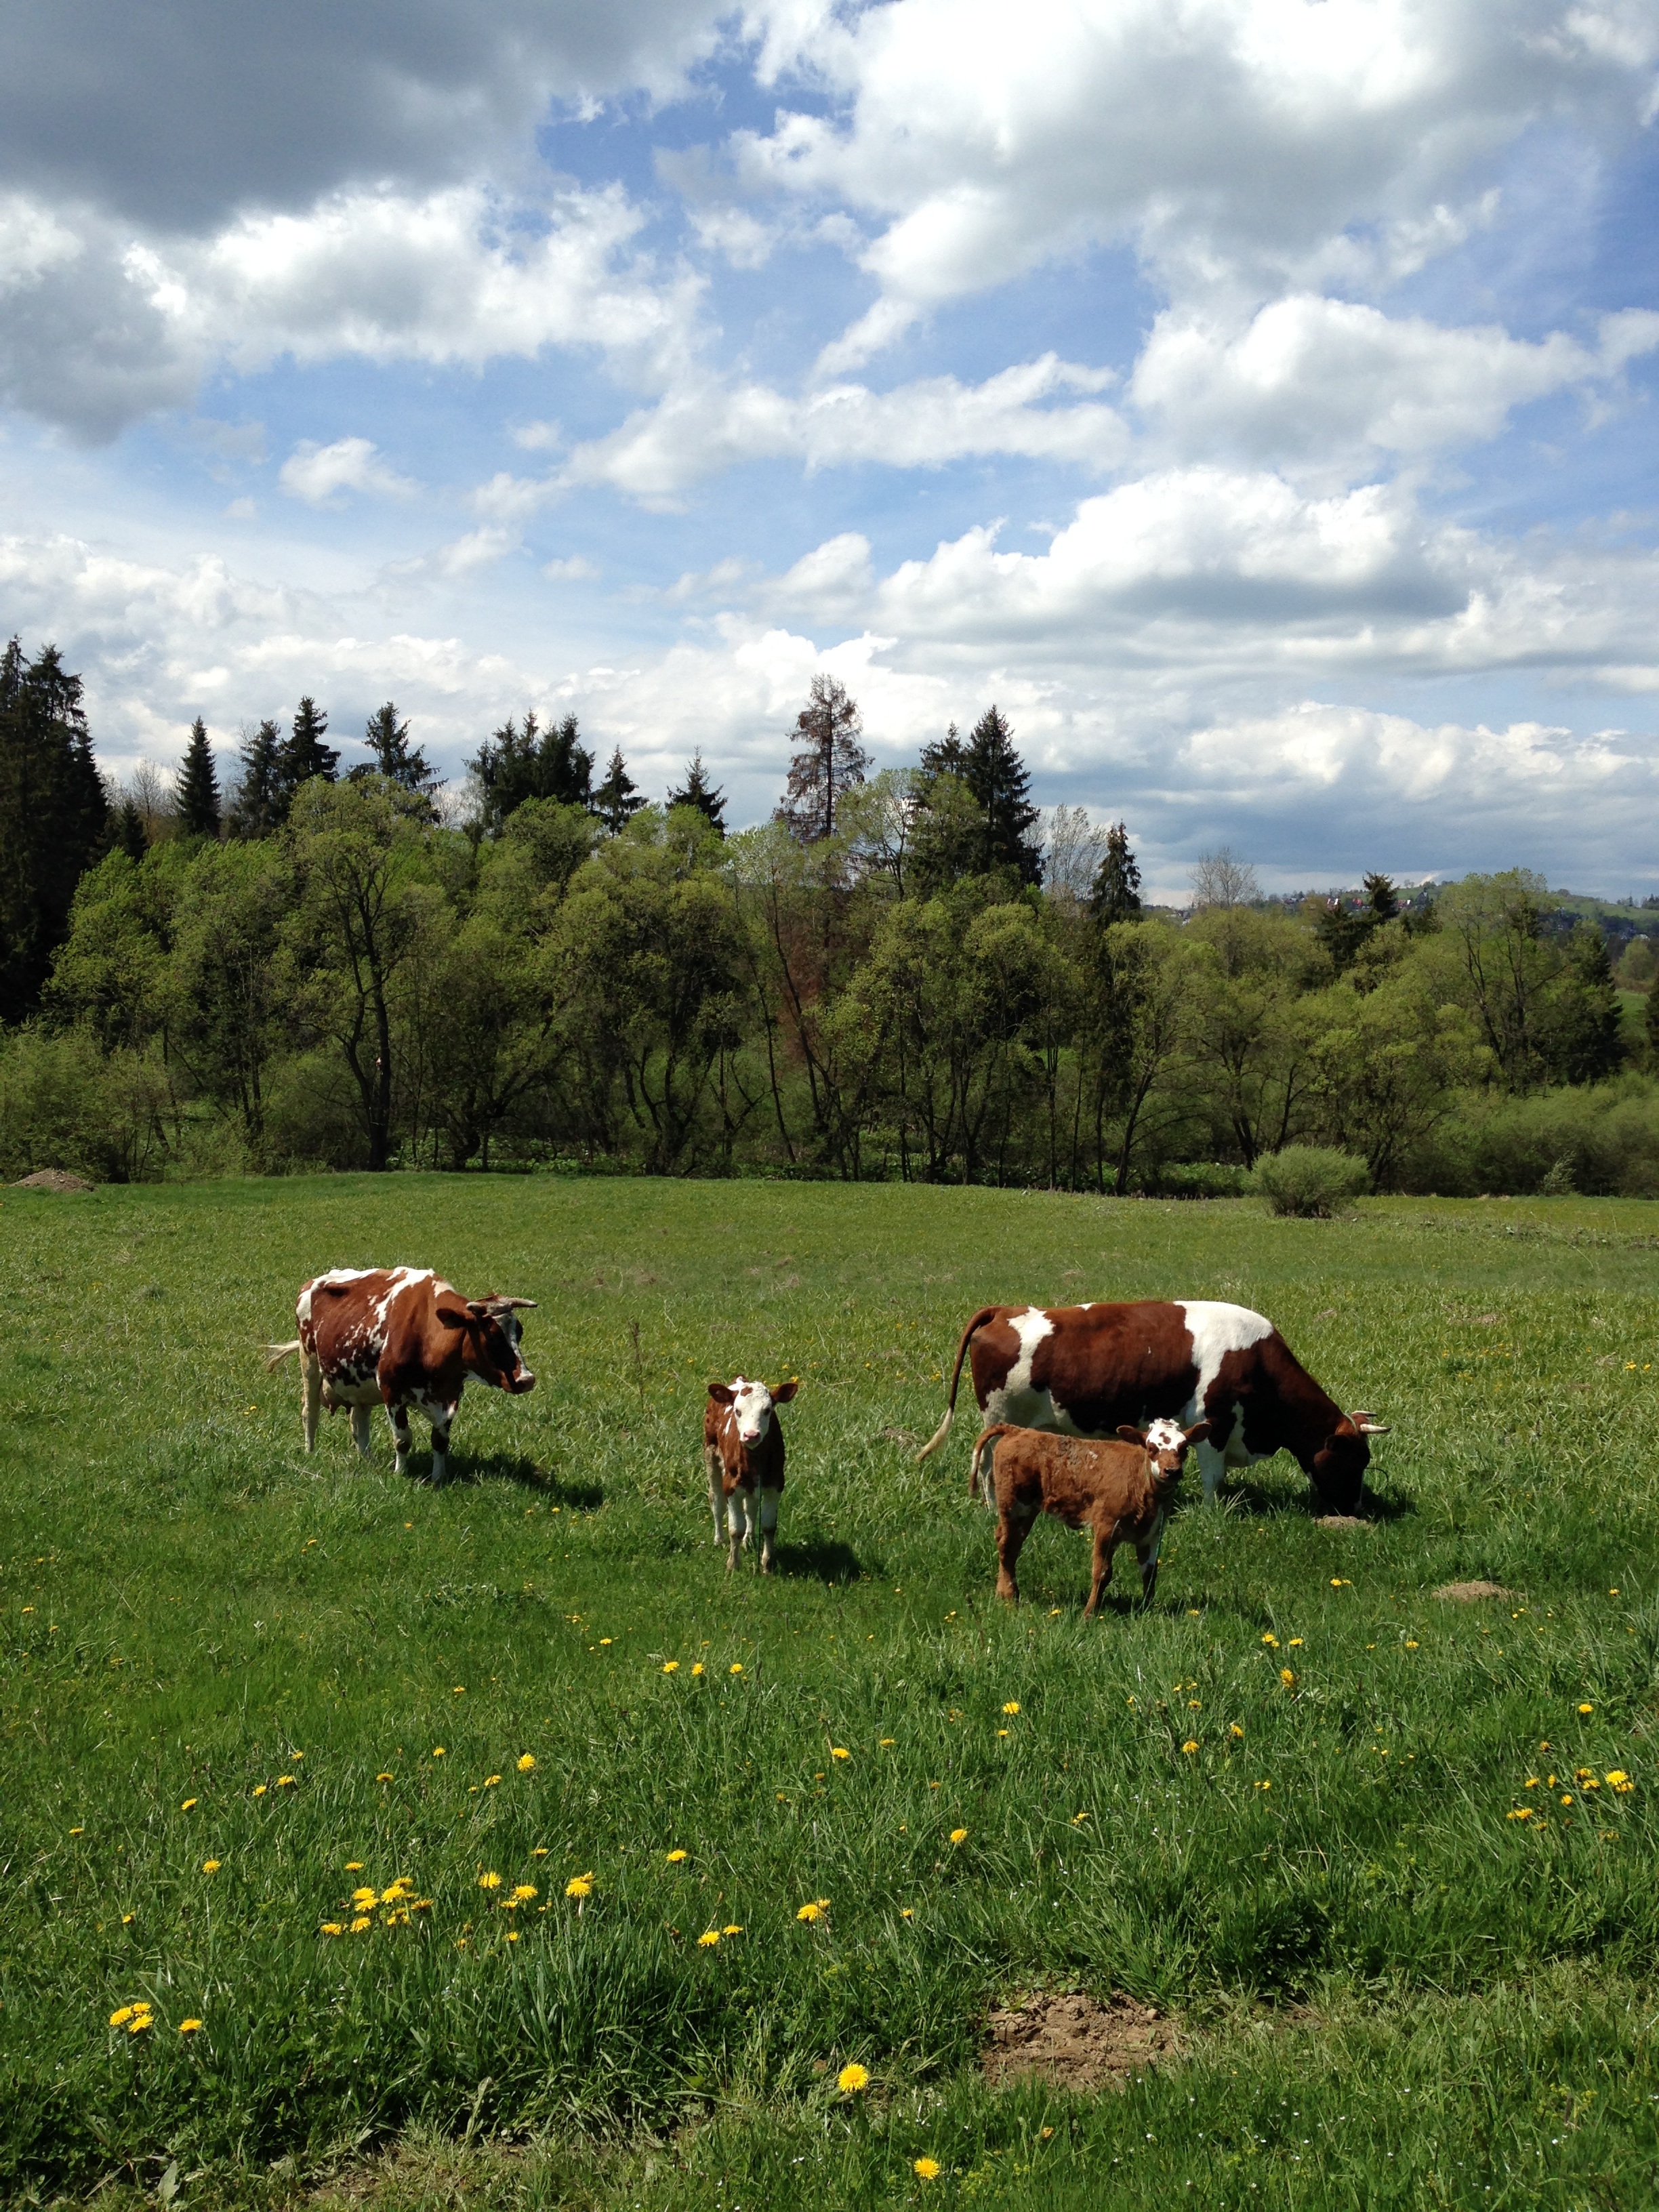
landscape, grass, field, farm, meadow, prairie, flower, herd, pasture, grazing, ranch, agriculture, cows, spotted, mountains, grassland, animals, habitat, ecosystem, rural area, pasture land, natural environment, cattle like mammal